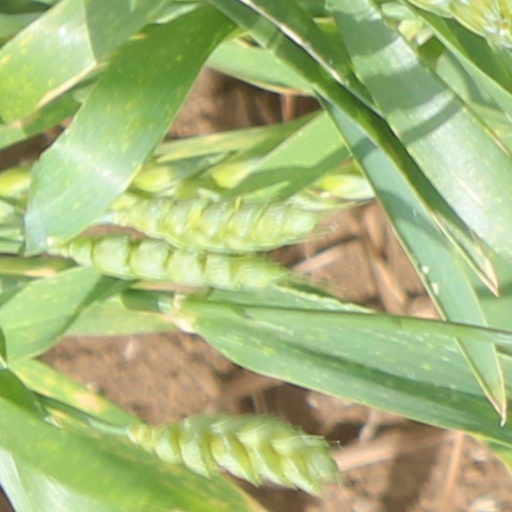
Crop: wheat